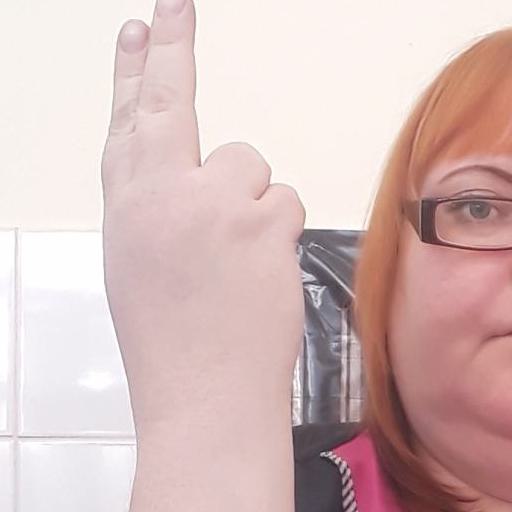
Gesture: two_up_inverted